Arthur Hambleton

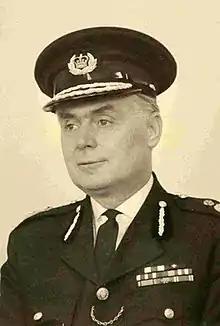
Arthur Hambleton

Arthur Hambleton, CBE, MC, QPM (29 October 1915 – 10 October 2012) was a police officer in Dorset Police. He is notable for his involvement in Operation Countryman.